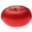
Label: apple